Saul Gone

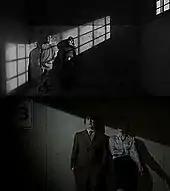
The prison room scene in "Saul Gone" "(top)" was a homage to the series premiere "(bottom)". It was the last scene filmed during principal photography.

Saul and Kim sharing a cigarette while leaning against a prison room wall was the last scene filmed during principal photography for the series. Gould considered the moment, which itself was an homage to the first episode, as the two characters relating to one another without speaking. Odenkirk detailed the scene as being a "big deal for us, and it felt incredibly organic and natural, the feelings of acceptance and love at a level they've never shared before", furthermore describing the two characters as "bigger people than they had shown themselves to be, and that scene grants them that intelligence as well as the bravery to do that – to own their shortcomings". While the scene was filmed in black-and-white, as with all other parts of the Gene timeline, a brief use of color on the cigarette and lighter flame was included. Gould said this use of color was a sign of Gene recalling his fondness for his relationship with Kim. The scene's music was reused from the first episode, which was Dave Porter's first composition for "Better Call Saul".